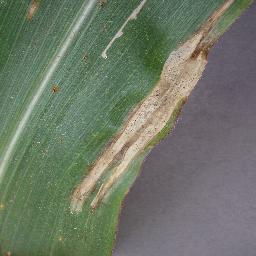
Label: Corn_(Maize)___Northern_Leaf_Blight